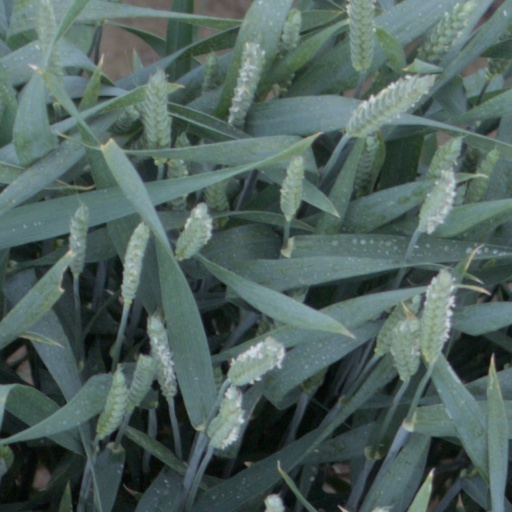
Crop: wheat